Chevrolet Volt (second generation)

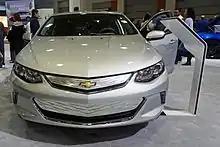
Frontal view of the 2017 model year Chevrolet Volt.

Production of the 2015 model year Volt ended by mid-May 2015, while manufacturing of pre-production units of the second generation began in March 2015. The 2016 Volt starts at before any available government incentives, plus for destination; this price is lower than the 2015 model year Volt. The order books for the second generation Volt opened in California on May 28, 2015. Series production began in August 2015. After California, initial deliveries of the 2016 Volt included Connecticut, Massachusetts, Maryland, Maine, New Hampshire, New Jersey, New York, Oregon, Rhode Island, and Vermont; these are the other states that follow California's zero emission vehicle regulations.